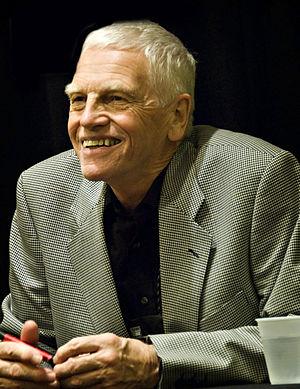
Peter Lovesey est un écrivain britannique de roman policier depuis 1970.